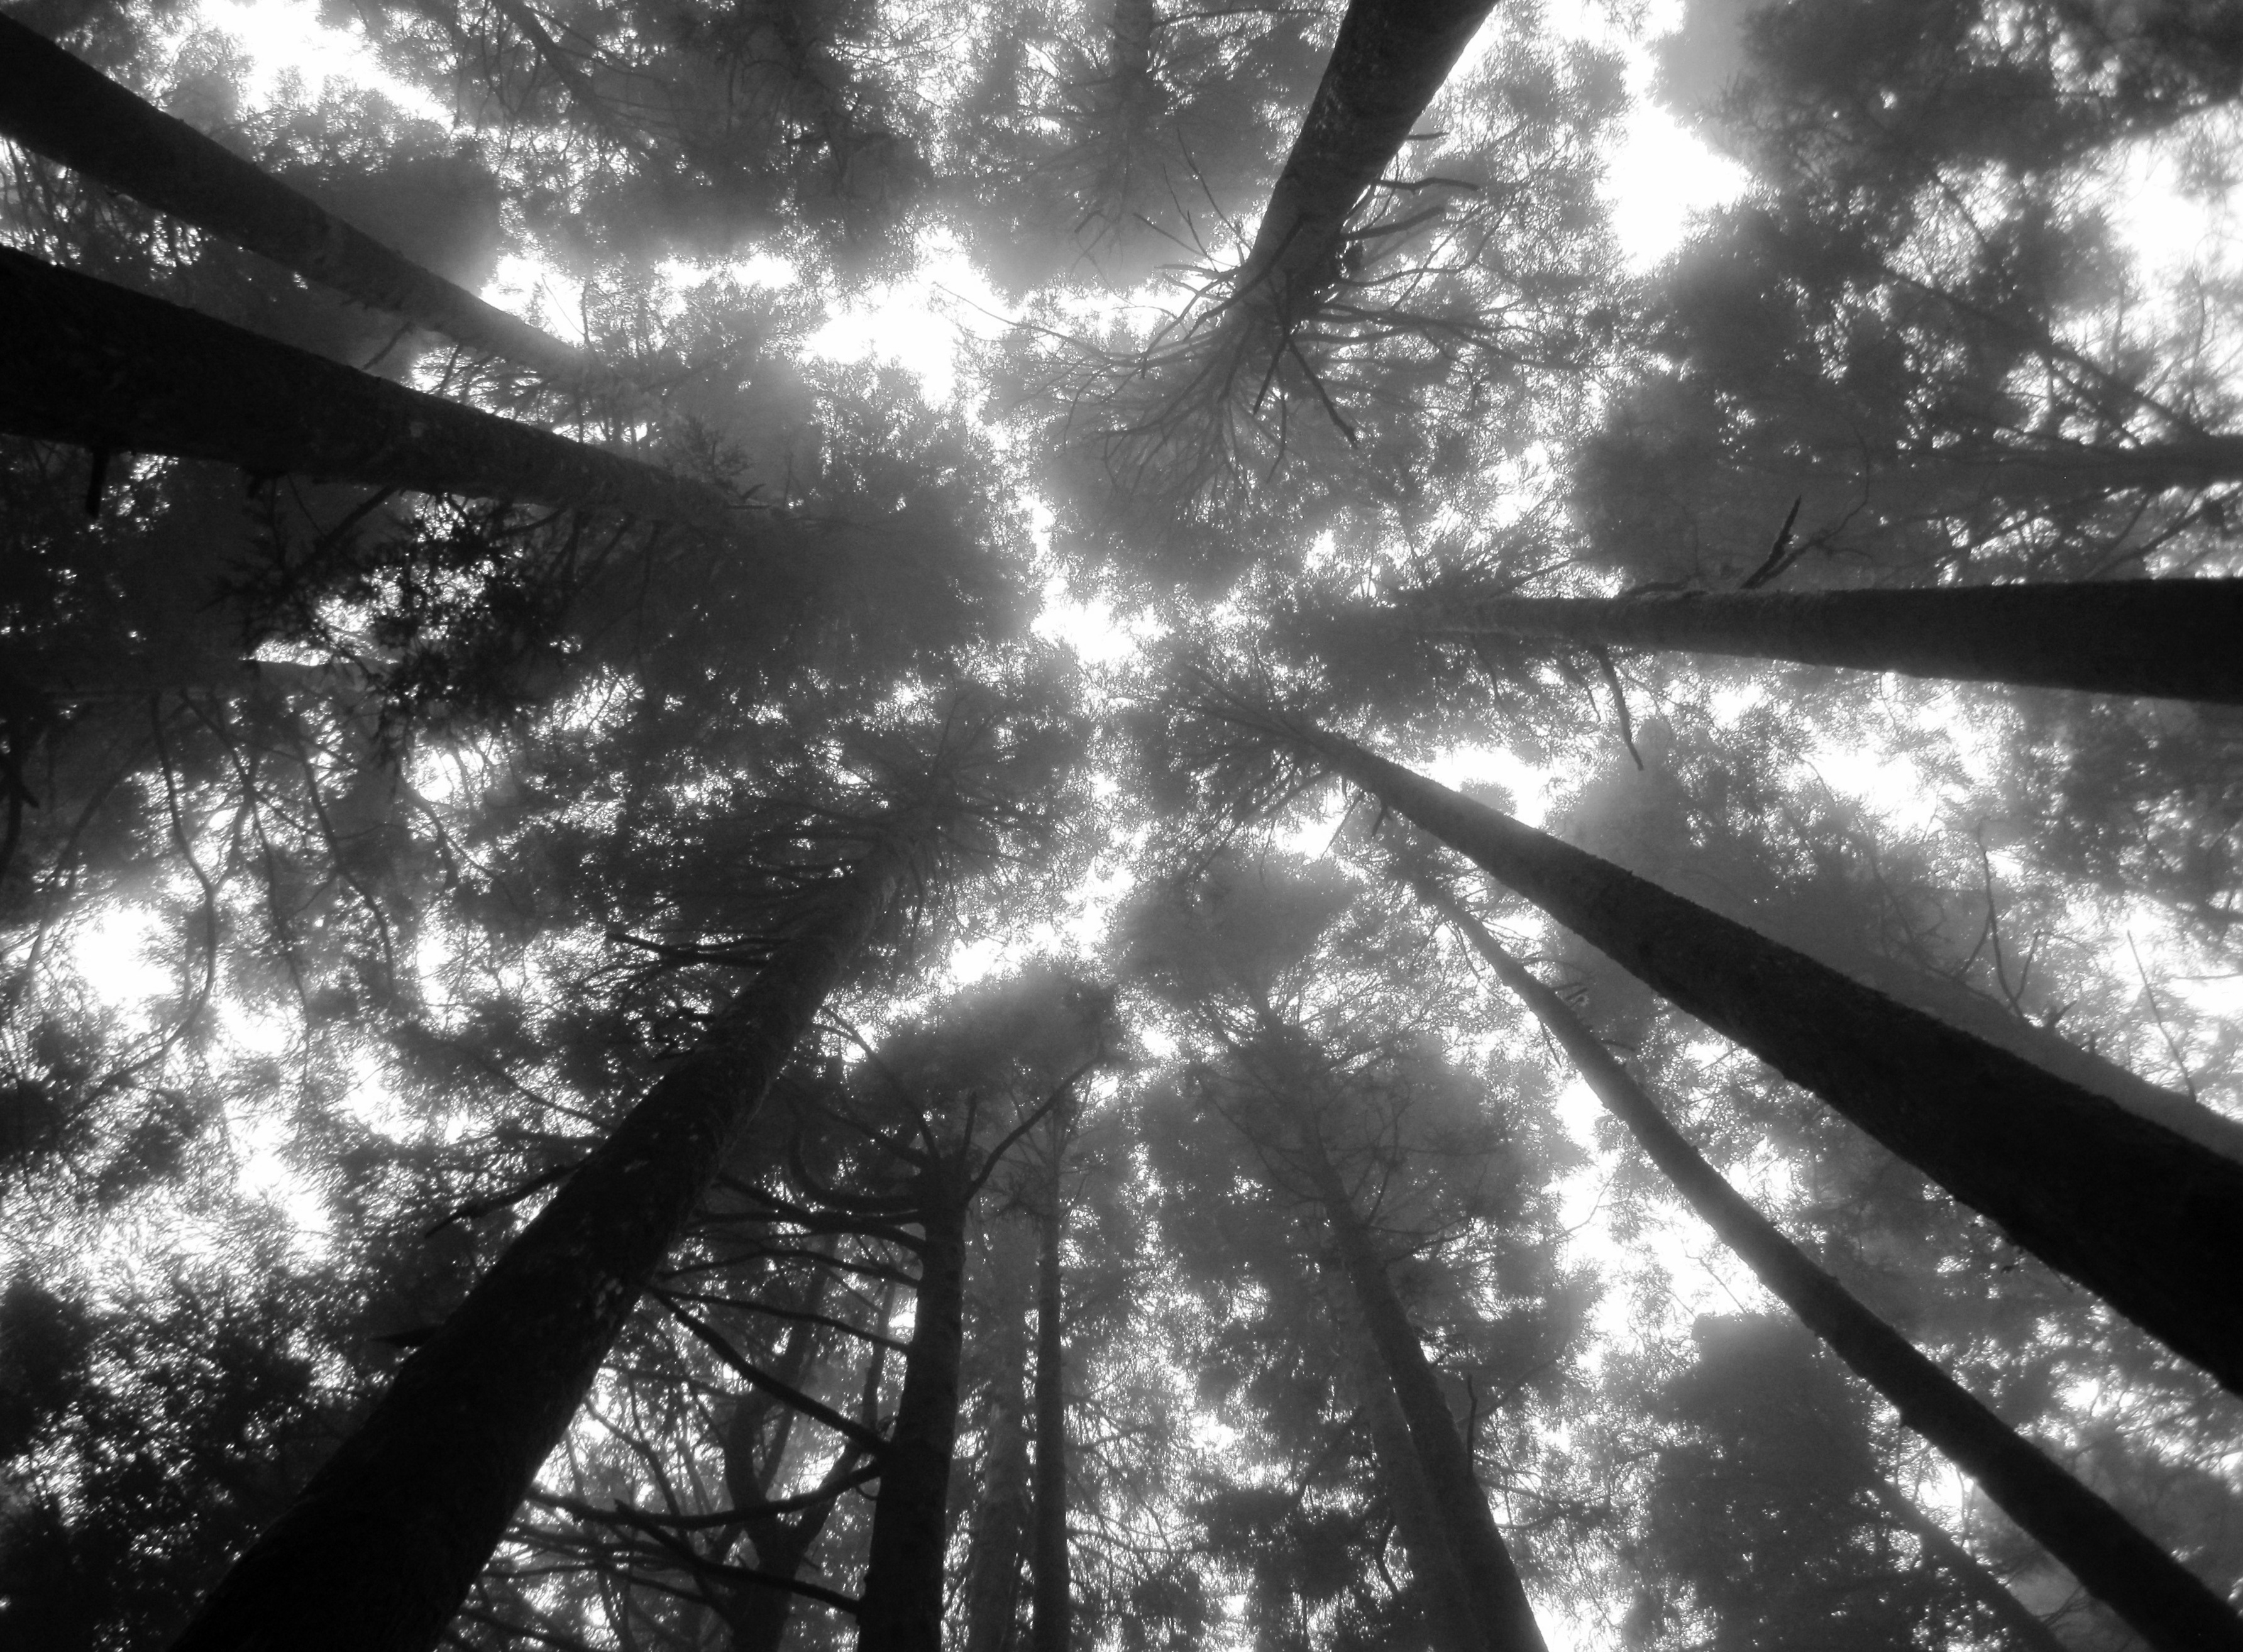
tree, branch, light, black and white, sky, sun, sunlight, line, darkness, monochrome, symmetry, shape, tree tops, monochrome photography, woody plant